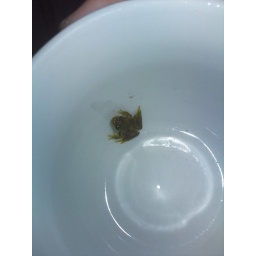
a tiny baby frog i found near my back door in my house that i caught in a cup to put it back outside